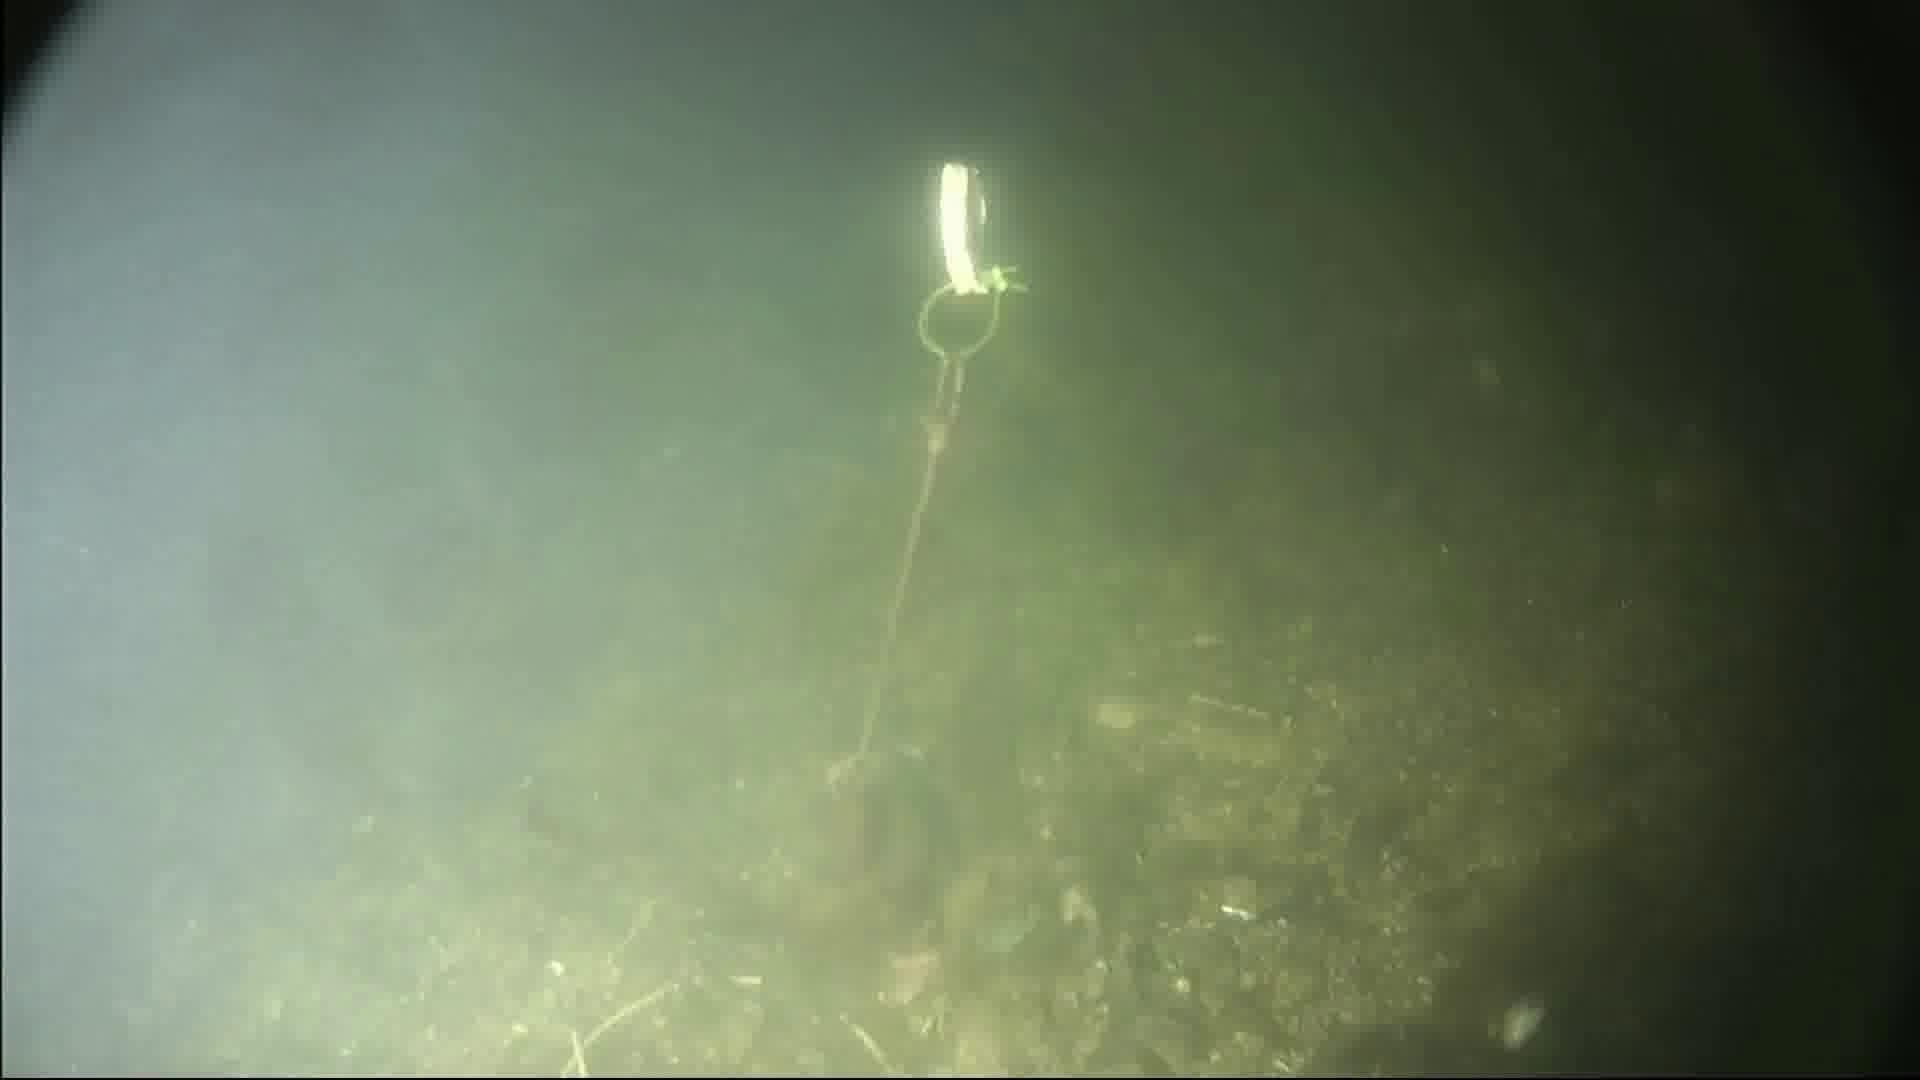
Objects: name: starfish
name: crab